Ōkuninushi

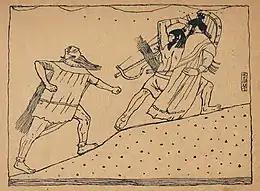
Ōnamuji and Suseribime escaping from Ne-no-Kuni (Natori Shunsen)

After Susanoo was lulled to sleep, Ōkuninushi tied Susanoo's hair to the rafters of the palace and fled with Suseribime, also taking Susanoo's bow and arrows and "koto" with him. When the couple made their escape, the "koto" brushed against a tree, awakening Susanoo. The god jumped up and brought down his palace around him. Susanoo then pursued them as far as the slopes of Yomotsu Hirasaka (黄泉比良, the "Flat Slope of Yomi"), the borders of the underworld. As the two were fleeing, Susanoo grudgingly gave his blessing to Ōnamuji, renaming him Ōkuninushi-no-Kami (大国主神, "Master of the Great Land") and Utsushikunitama-no-Kami (宇都志国玉神 'Spirit of the Living Land'). Using Susanoo's weapons, Ōkuninushi defeats his wicked brothers and becomes the undisputed ruler of the terrestrial realm, Ashihara no Nakatsukuni (葦原中国, the "Central Land of Reed Plains").